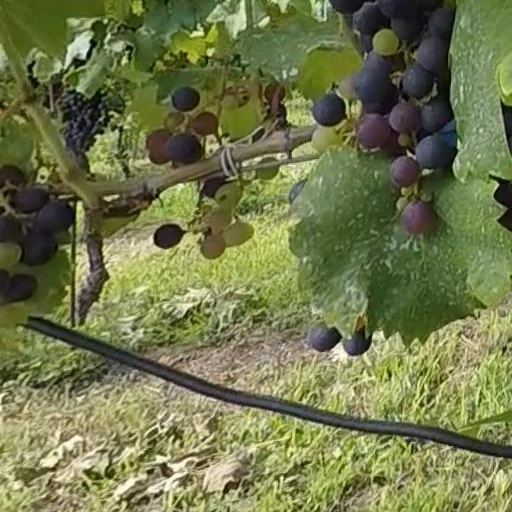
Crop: grape